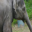
Label: elephant